Child development of the Indigenous peoples of the Americas

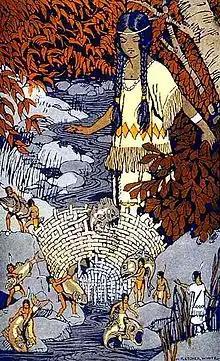
An illustration of "Morning Star" from the book "Stories the Iroquois Tell Their Children", by Mabel Powers 1917.

In such cultures, community members have nearly as much agency as the child's parents in the child’s learning. Parents (and other community members) instill indirect support to activities, encouraging autonomy and self-responsibility. Learning and everyday endeavors are not mutually exclusive. Because the children are incrementally eased into taking a bigger part in the community, processes, tasks, and activities are adequately completed with no compromise to quality. Hence, the community is not weary of task risks simply due to the presence and involvement of children. Contrasted with patterns of parent-child engagement in Western communities, it is evident that child learning participation and interaction styles are relative socio-cultural constructs. Factors such as historical context, values, beliefs, and practices must be incorporated into the interpretation of a cultural community and children’s acquisition of knowledge should not be considered universal. Some Indigenous communities pass on knowledge through nonverbal communication, storytelling, teasing and monitoring. All these tools lend to the learning necessary to develop by immersion into the productive activities of the community.